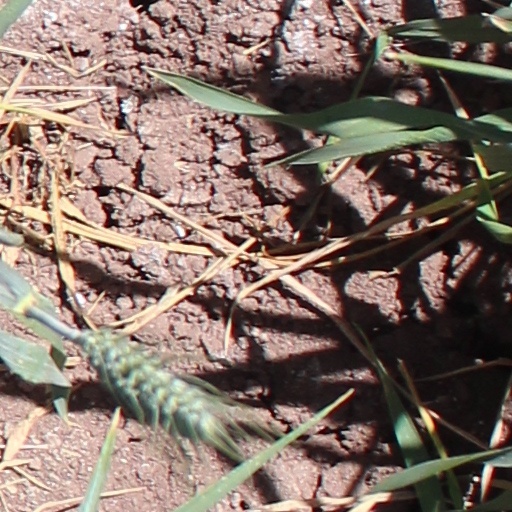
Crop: wheat